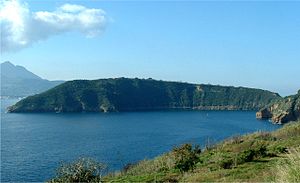
Vivara
Vivara set fra Procida; i baggrunden Ischia
Vivara er en ubeboet italiensk ø i Napolibugten. Øen har et areal på 0,4 km² og er forbundet med naboøen Procida med en gangbro. Der er dog ikke offentlig adgang til øen, der er naturreservat. Øens højeste punkt er 110 m.o.h. Øen er af vulkansk oprindelse.